2000 Summer Paralympics

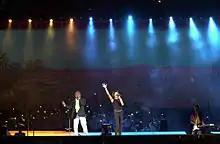
Yothu Yindi performs at the Sydney opening ceremony.

In an innovative way, the Olympic and Paralympic project had as the major focus, the completion of the first stage of the Millennium Parklands. This is composed of 450 hectares of landscape, with up to 40 kilometres of pedestrian and cycle trails. This major first stage included focus on the surrounding Olympic and Paralympic facilities, providing a beautiful landscape for recreational activities, conservation and environmental education/preservation. During this time work on the Water Reclamation and Management Scheme (WRAMS) will continue to progress. The WRAMS will be in use during the games with the first stage (recycled water to be used for flushing and irrigation) to be implemented. This system will continue after the games, and will be fully developed after the games has been completed. The WRAMS system is only one of the many water saving management strategies to be used during the games period. Plans to use stormwater runoff from Newington to be used as irrigation and a requirement for Olympic venues to utilise water saving techniques and devices are also some of the other water saving plans. Stormwater from the Stadium Australia roof is to be collected and used to irrigate the central stadium. An environmental education program is also delivered throughout 1999–2000 to ensure that Homebush Bay and the Sydney 2000 Olympic and Paralympics continues to be recognised for their commitment to the environment after their end.